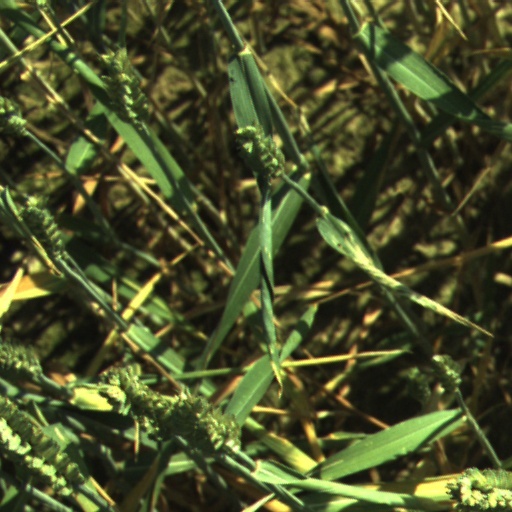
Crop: wheat